Operational Command South

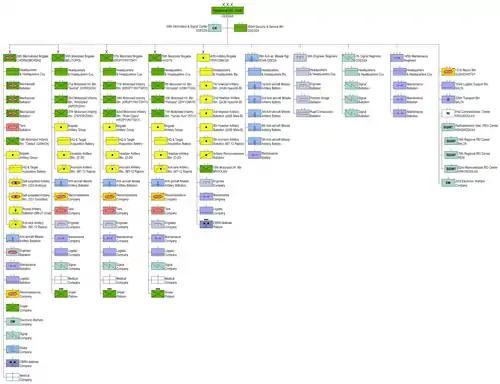
Structure of the Operational Command South in 2017 as per the best available Ukrainian language sources.

Operational Command South has operational command of ground force units in Vinnytsia, Odesa, Mykolaiv, Kirovohrad, and Kherson oblasts.